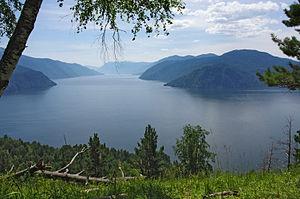
La république de l'Altaï est un sujet de la fédération de Russie.